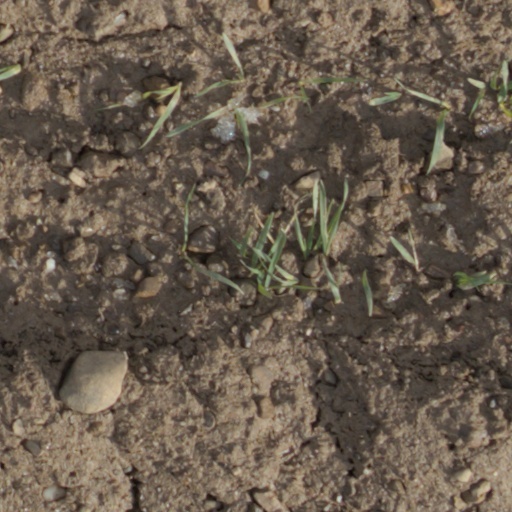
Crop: wheat